Warwick Corvette

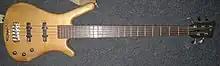
1992 Corvette Proline

Warwick Corvette is a line of bass guitars manufactured by the German Warwick bass company. The Corvette is one of the most popular Warwick basses. Among the more distinctive Corvette players are Erlend Caspersen and Hansford Rowe. Despite its similarity in woods and aesthetics to the Thumb bass, it has a drastically different feel, tone, and ergonomics. It is one of the most distinctive Warwick basses.